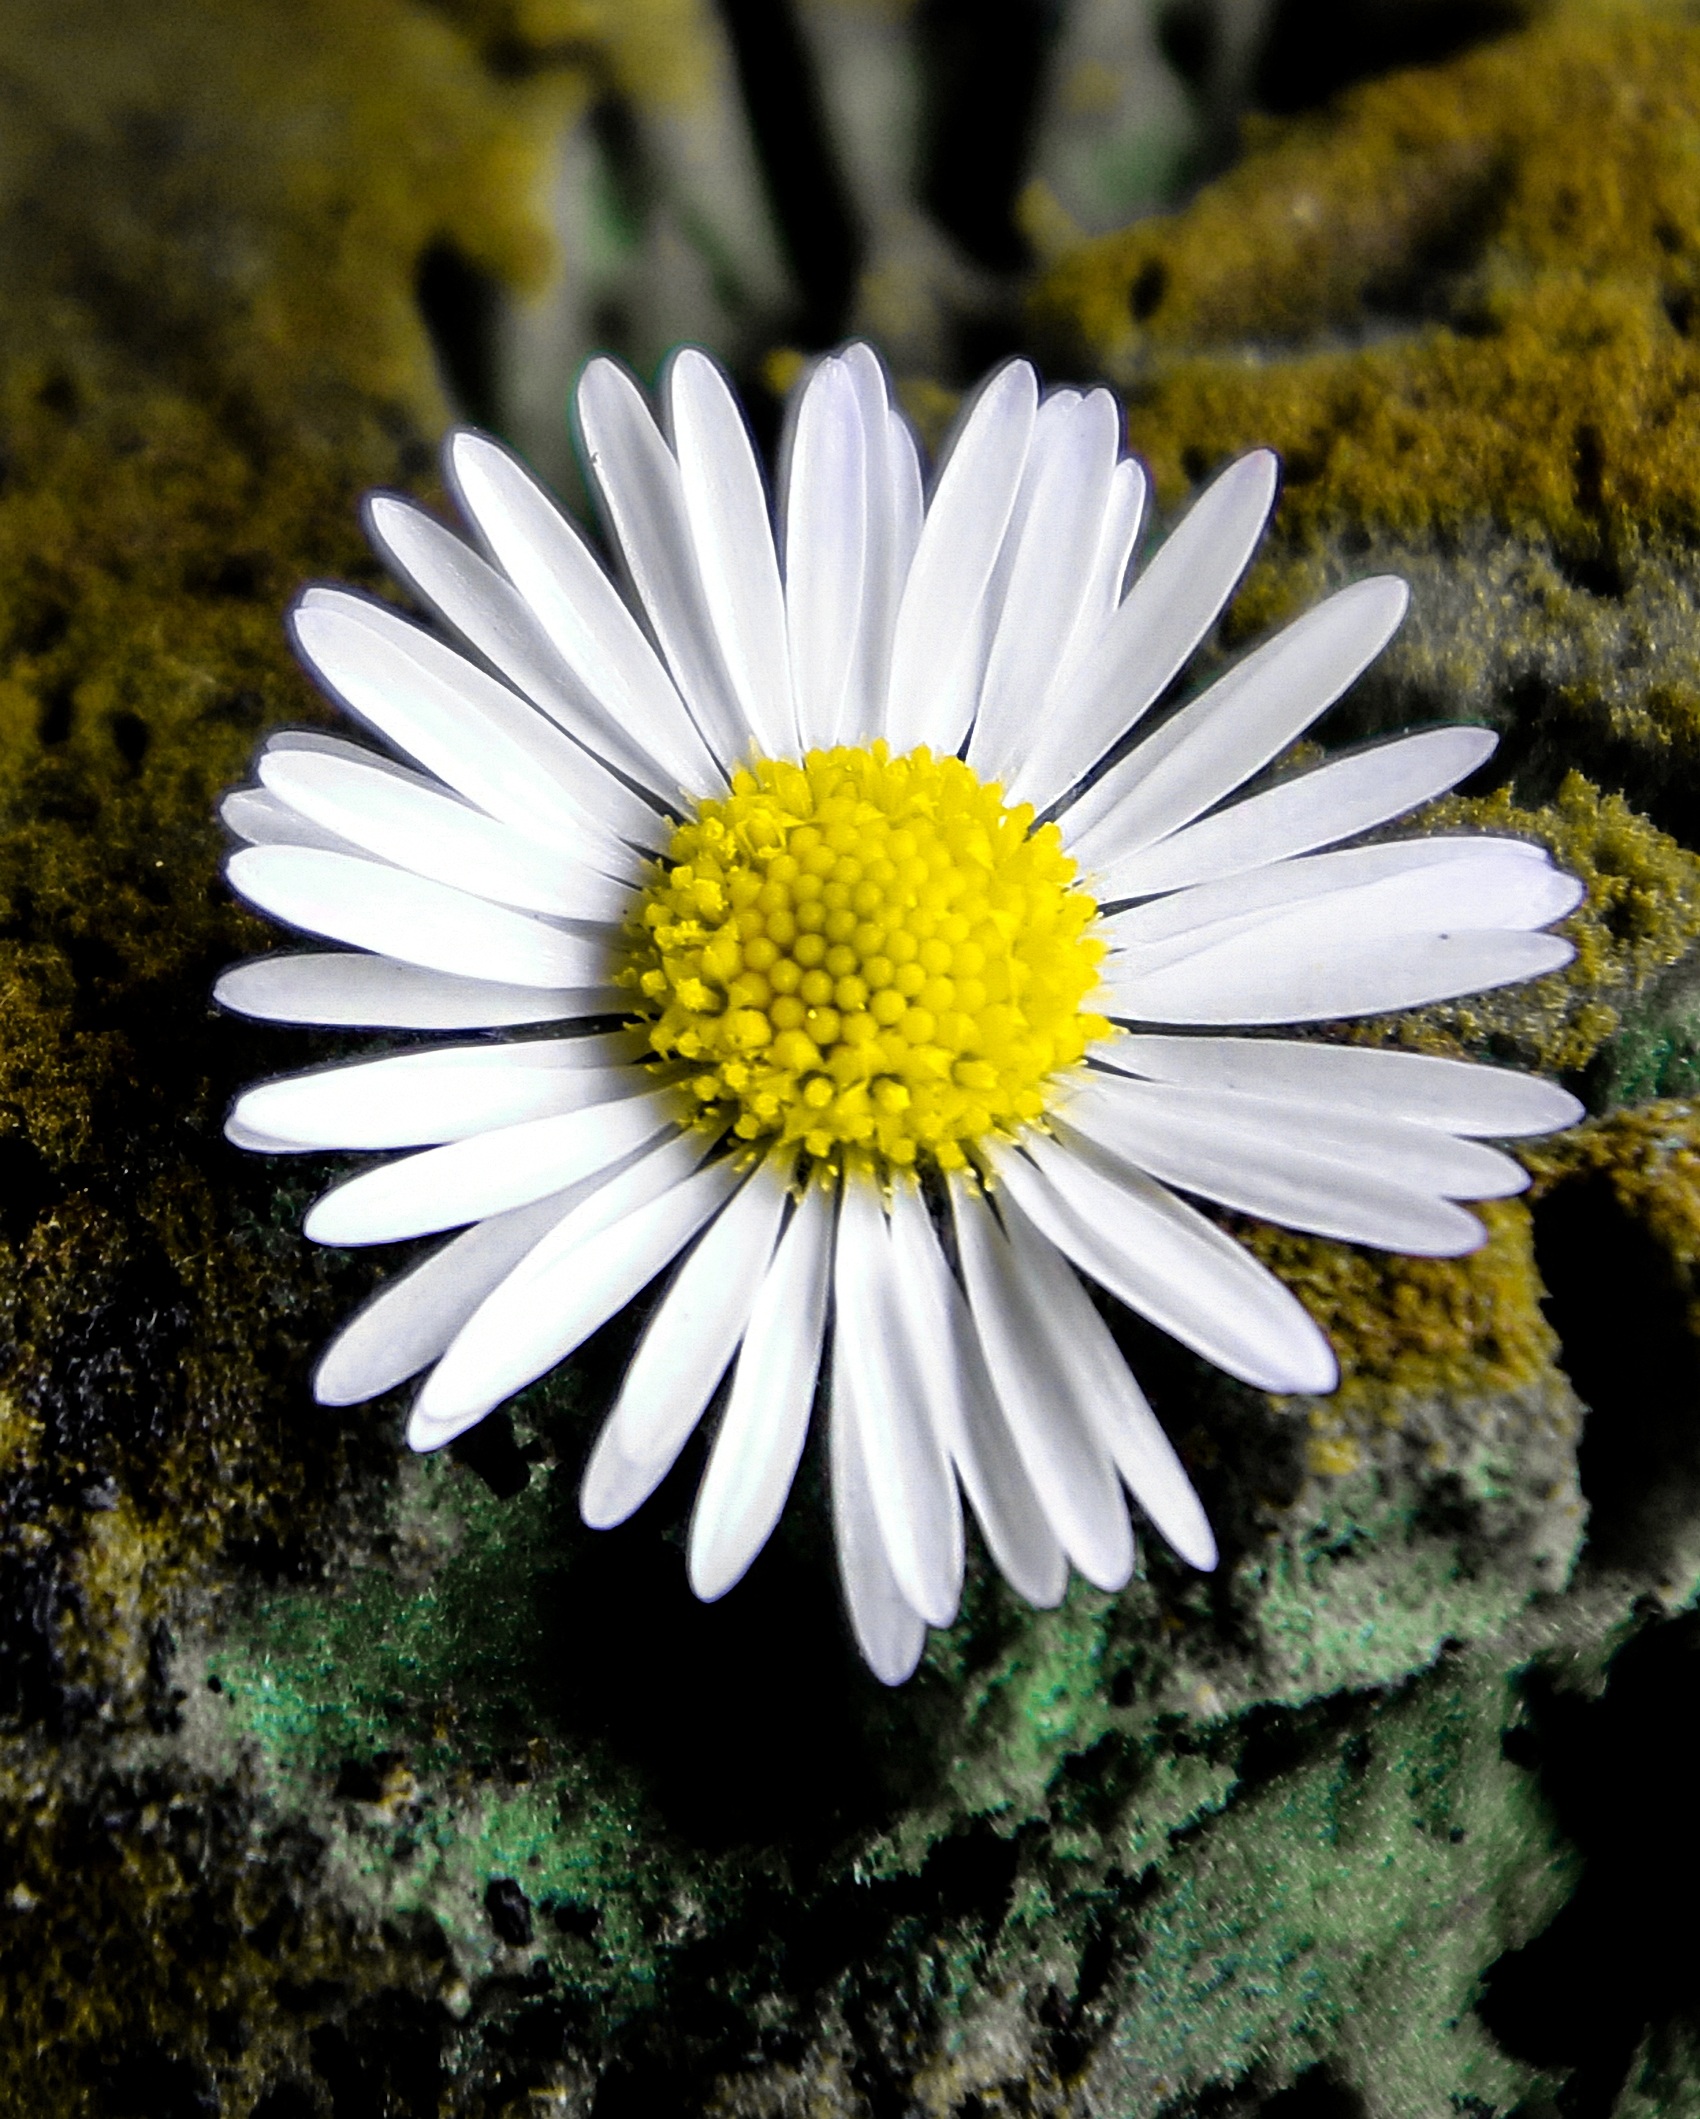
nature, blossom, plant, white, photography, flower, petal, bloom, daisy, green, botany, yellow, garden, close, flora, wildflower, close up, macro photography, flowering plant, daisy family, geese flower, oxeye daisy, plant stem, land plant, chamaemelum nobile, marguerite daisy, chrysanths